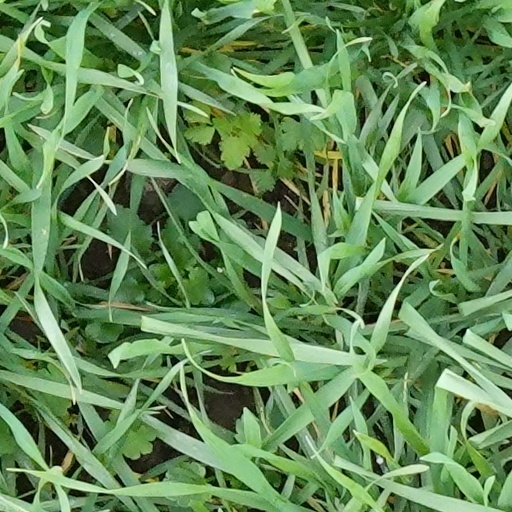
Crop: wheat